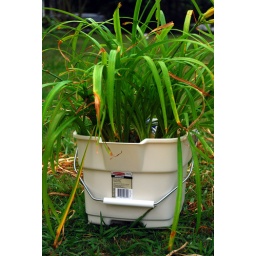
Sarah came over to steal day lilies from the yard to plant at her house